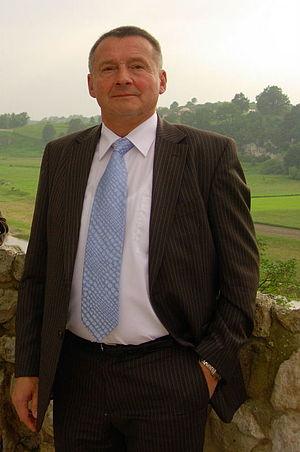
Andrzej Seweryn, né le 27 novembre 1948, à Cracovie, en Pologne, est un ancien joueur polonais de basket-ball.